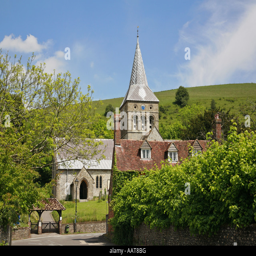
parish church in the pretty village